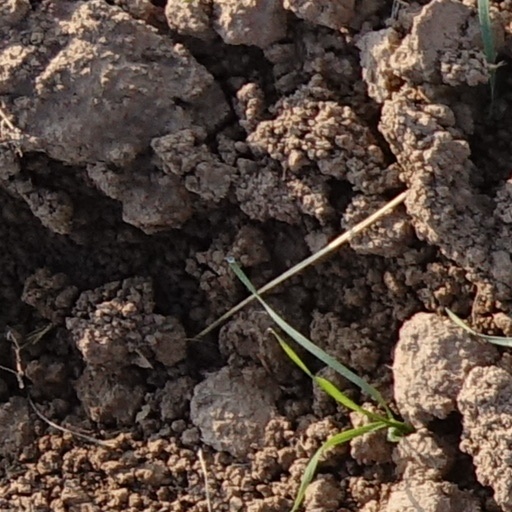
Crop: wheat